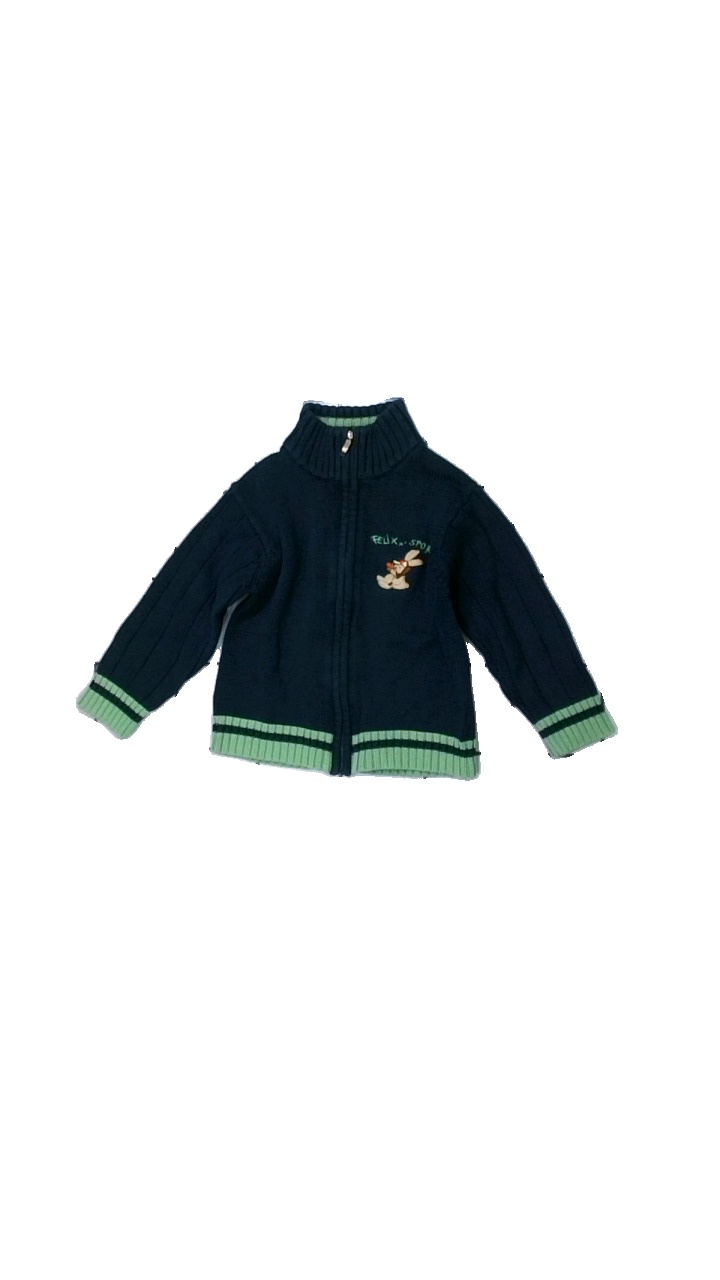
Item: Cardigan (Children)
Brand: Felix Collection
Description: kofta med dragkedja och broderad kanin fram
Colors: Blue, Green, Brown
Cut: Regular
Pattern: Embroidered
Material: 68% acrylic 32% cotton
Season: All
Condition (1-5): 5
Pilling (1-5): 5
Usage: Reuse
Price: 50-100